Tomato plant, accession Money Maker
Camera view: bottom (45 deg); turntable rotation: 90 degrees
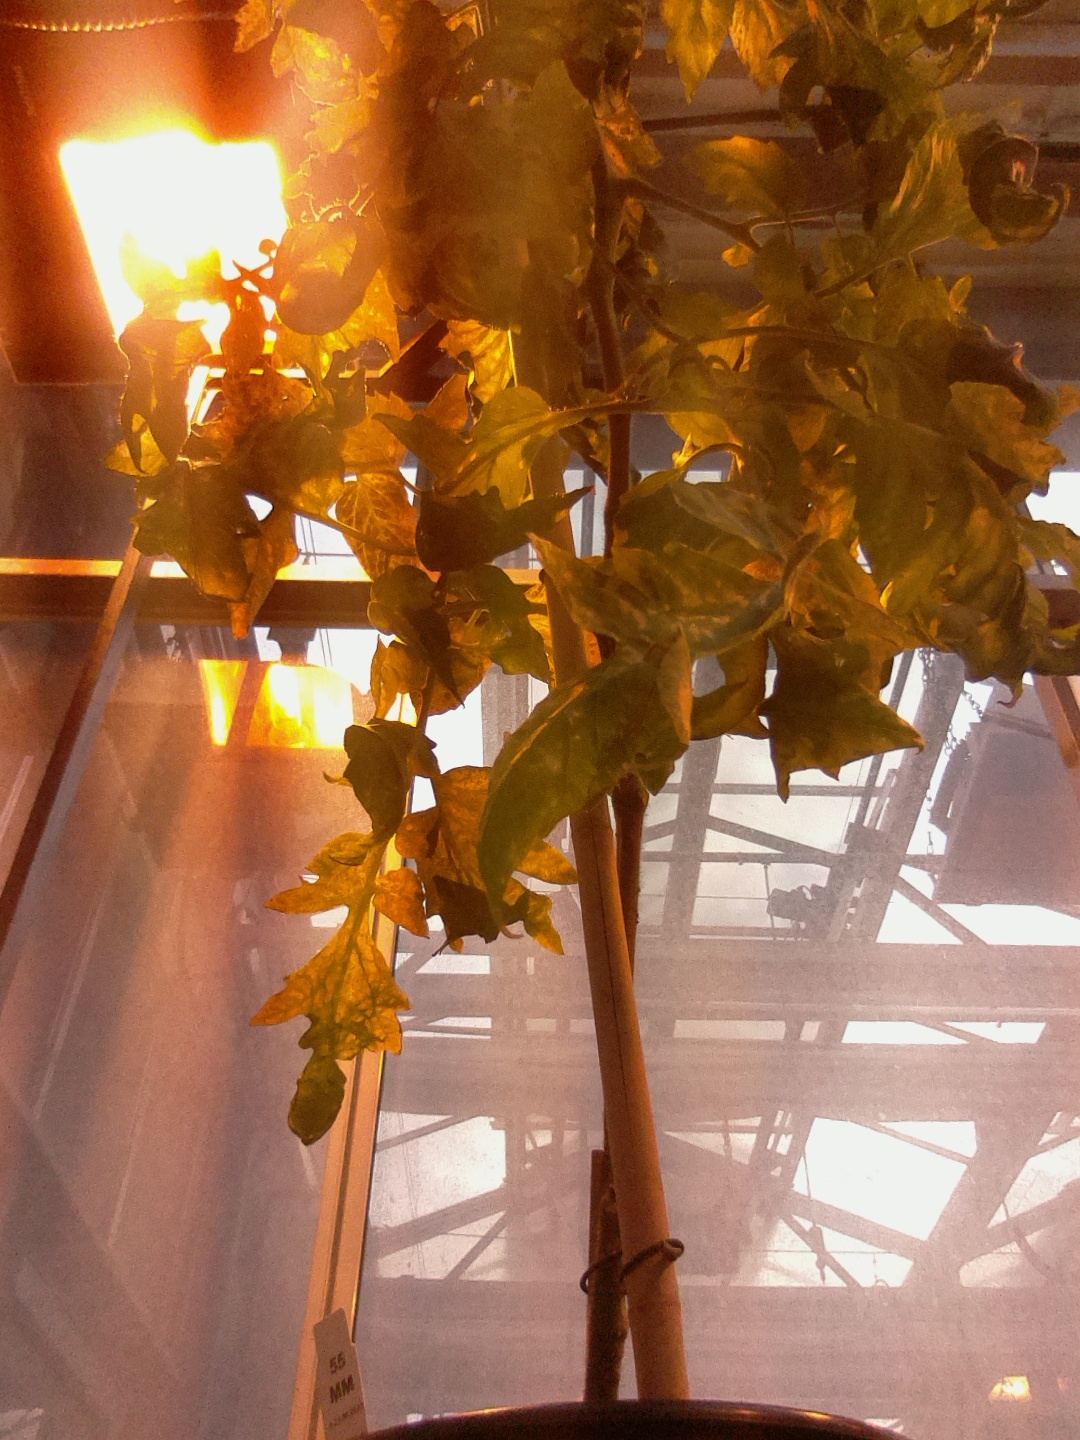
BBCH growth stage 77: 70%-80% of final fruit size